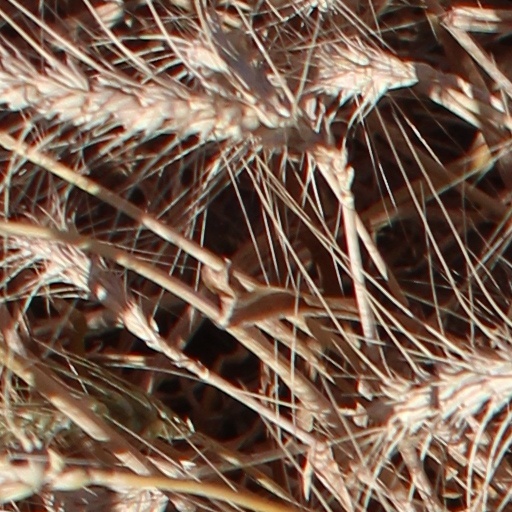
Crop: wheat